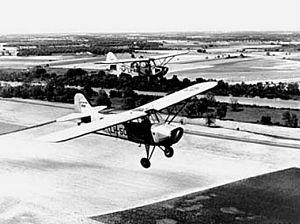
L'Aeronca L-16 était un avion de liaison et d'entraînement américain, construit par Aeronca pour l'US Army et qui fut utilisé de manière intensive pendant la Guerre de Corée. Il s'agissait en fait essentiellement d'une version militarisée de l'Aeronca 7 Champion. À partir de l'année 1955, un grand nombre de ces appareils furent transférés à la Civil Air Patrol.